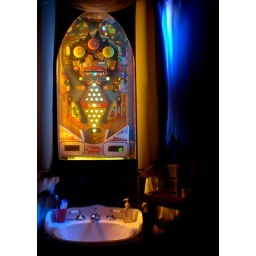
Bathroom mirror by day, pinball machine by night